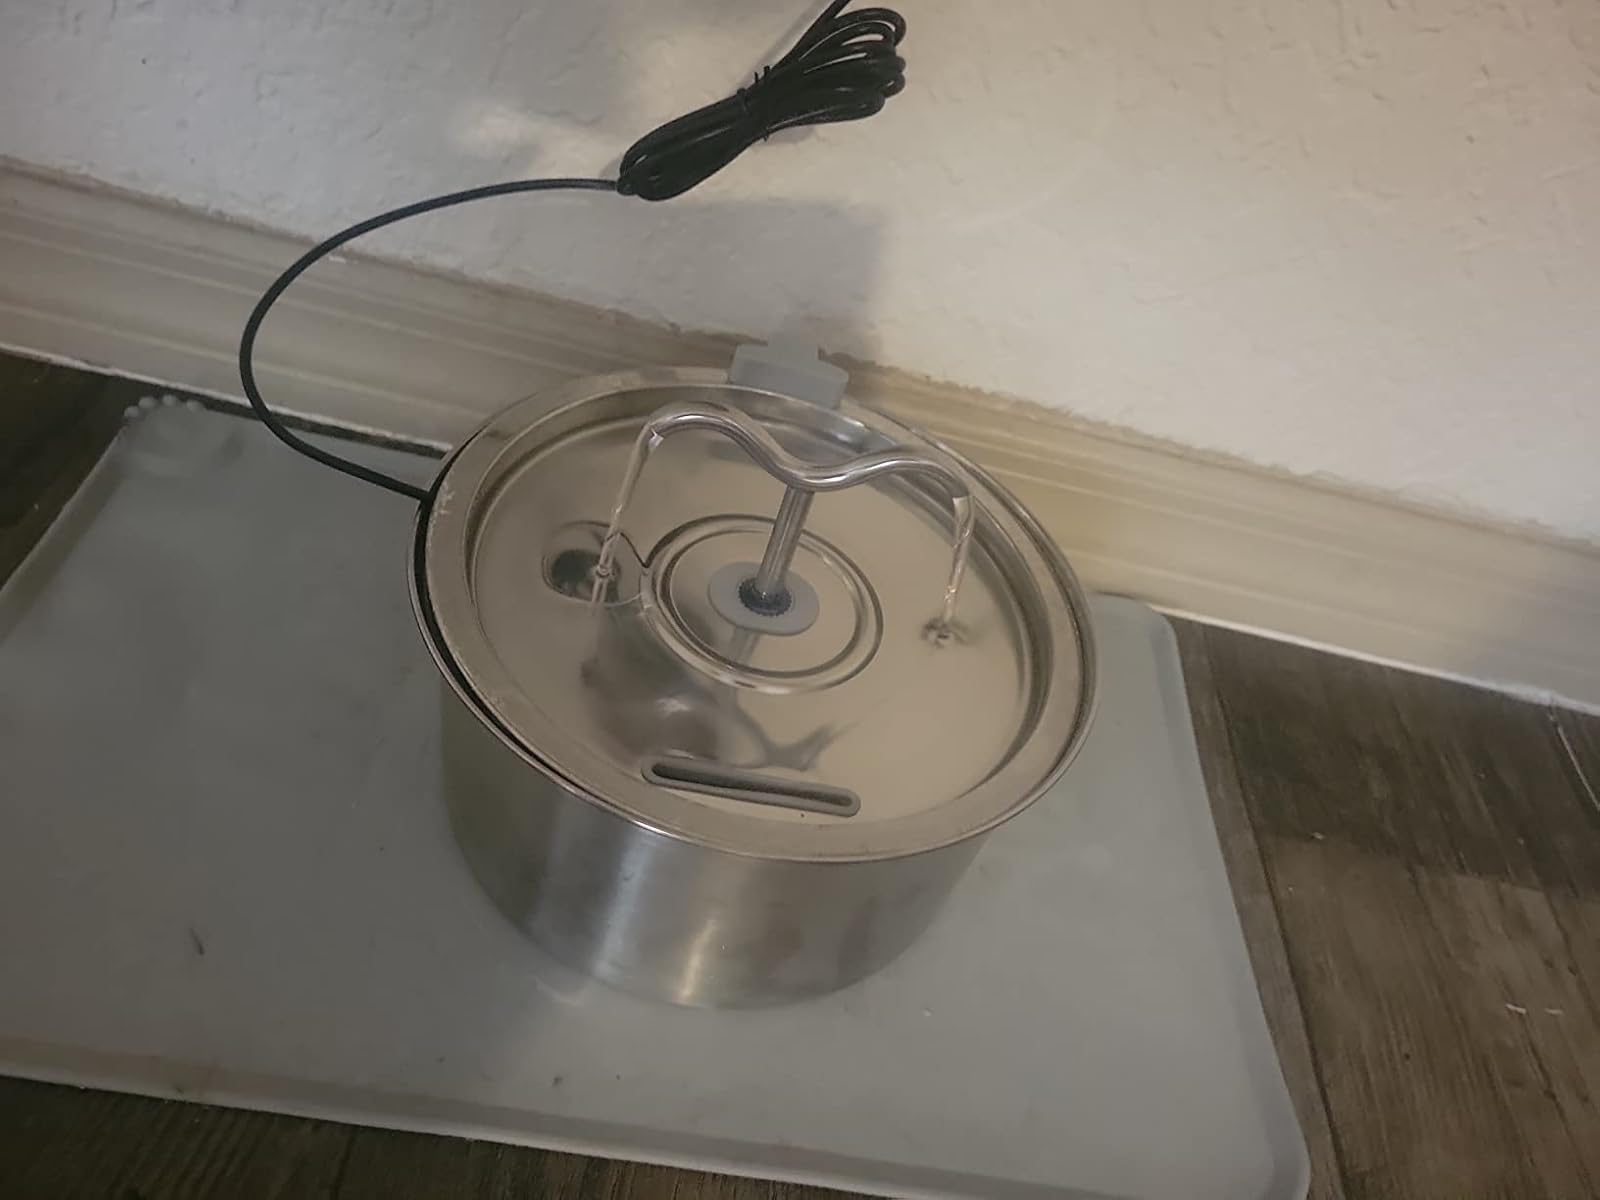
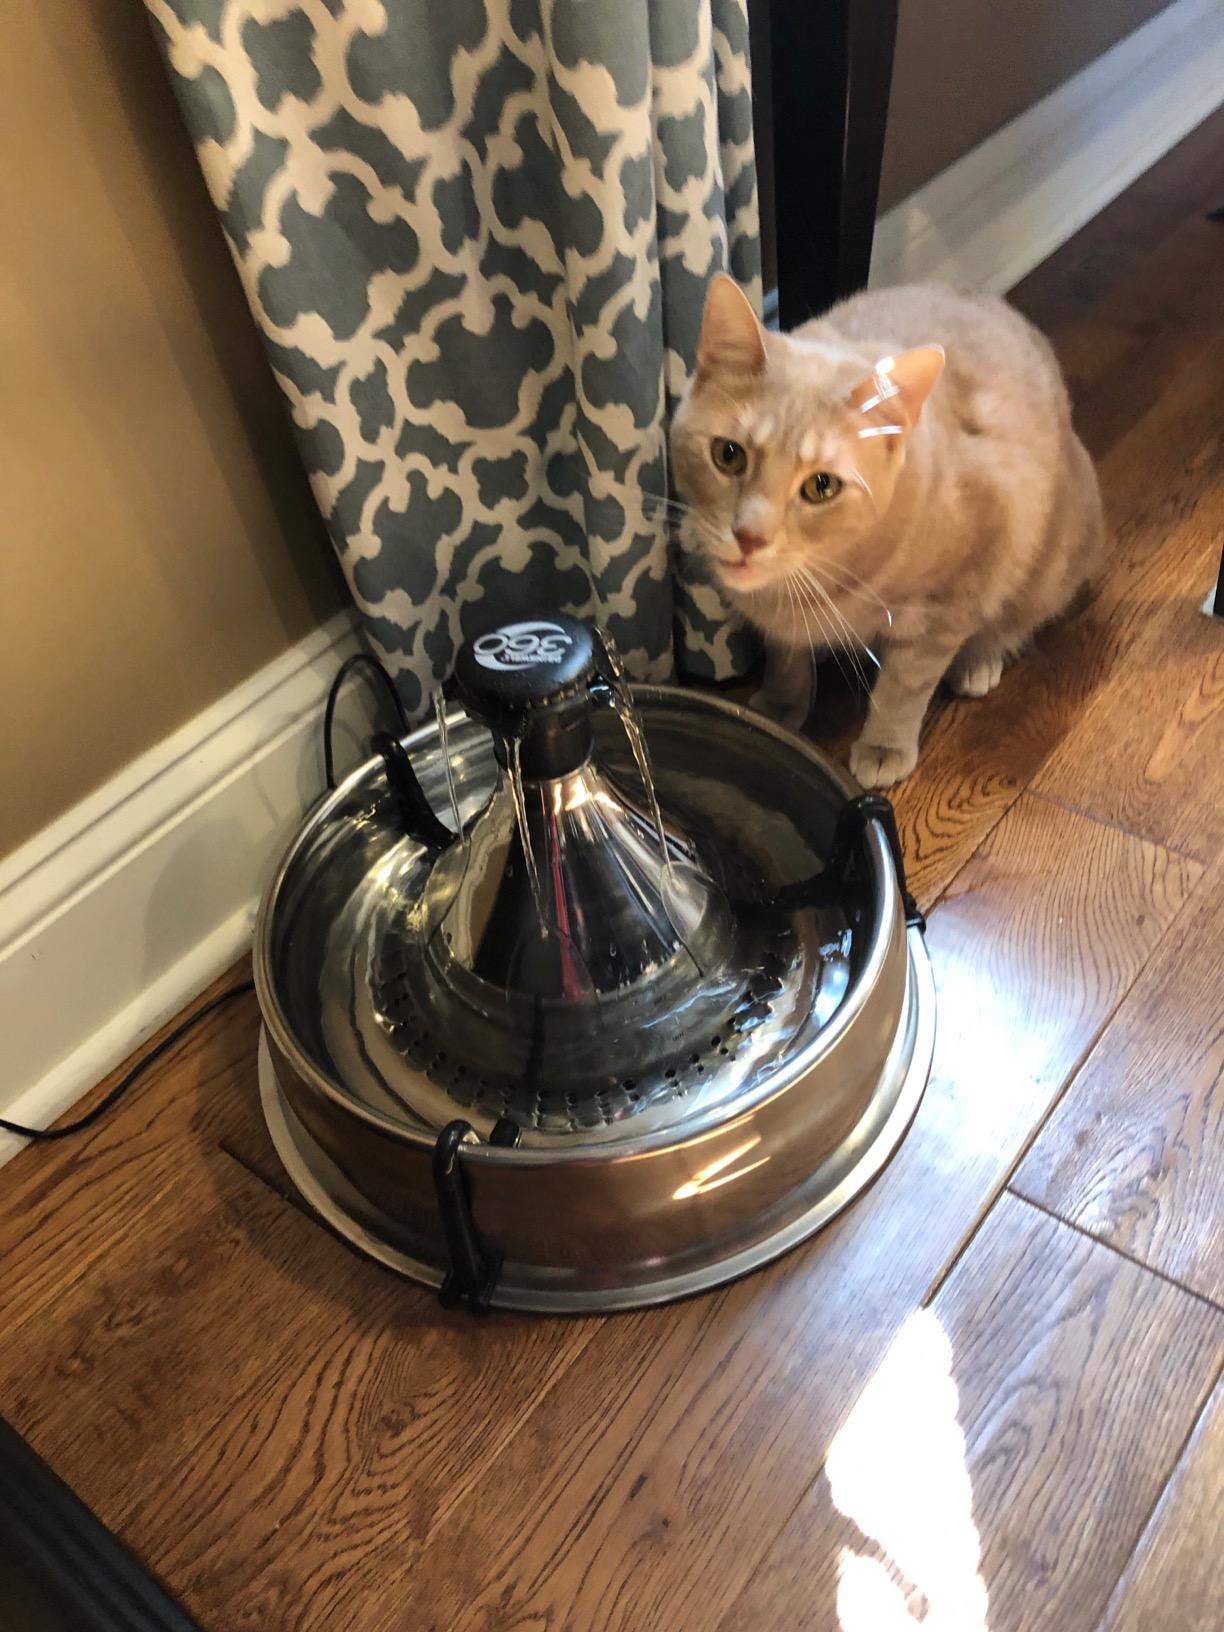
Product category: items_bowl
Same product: no